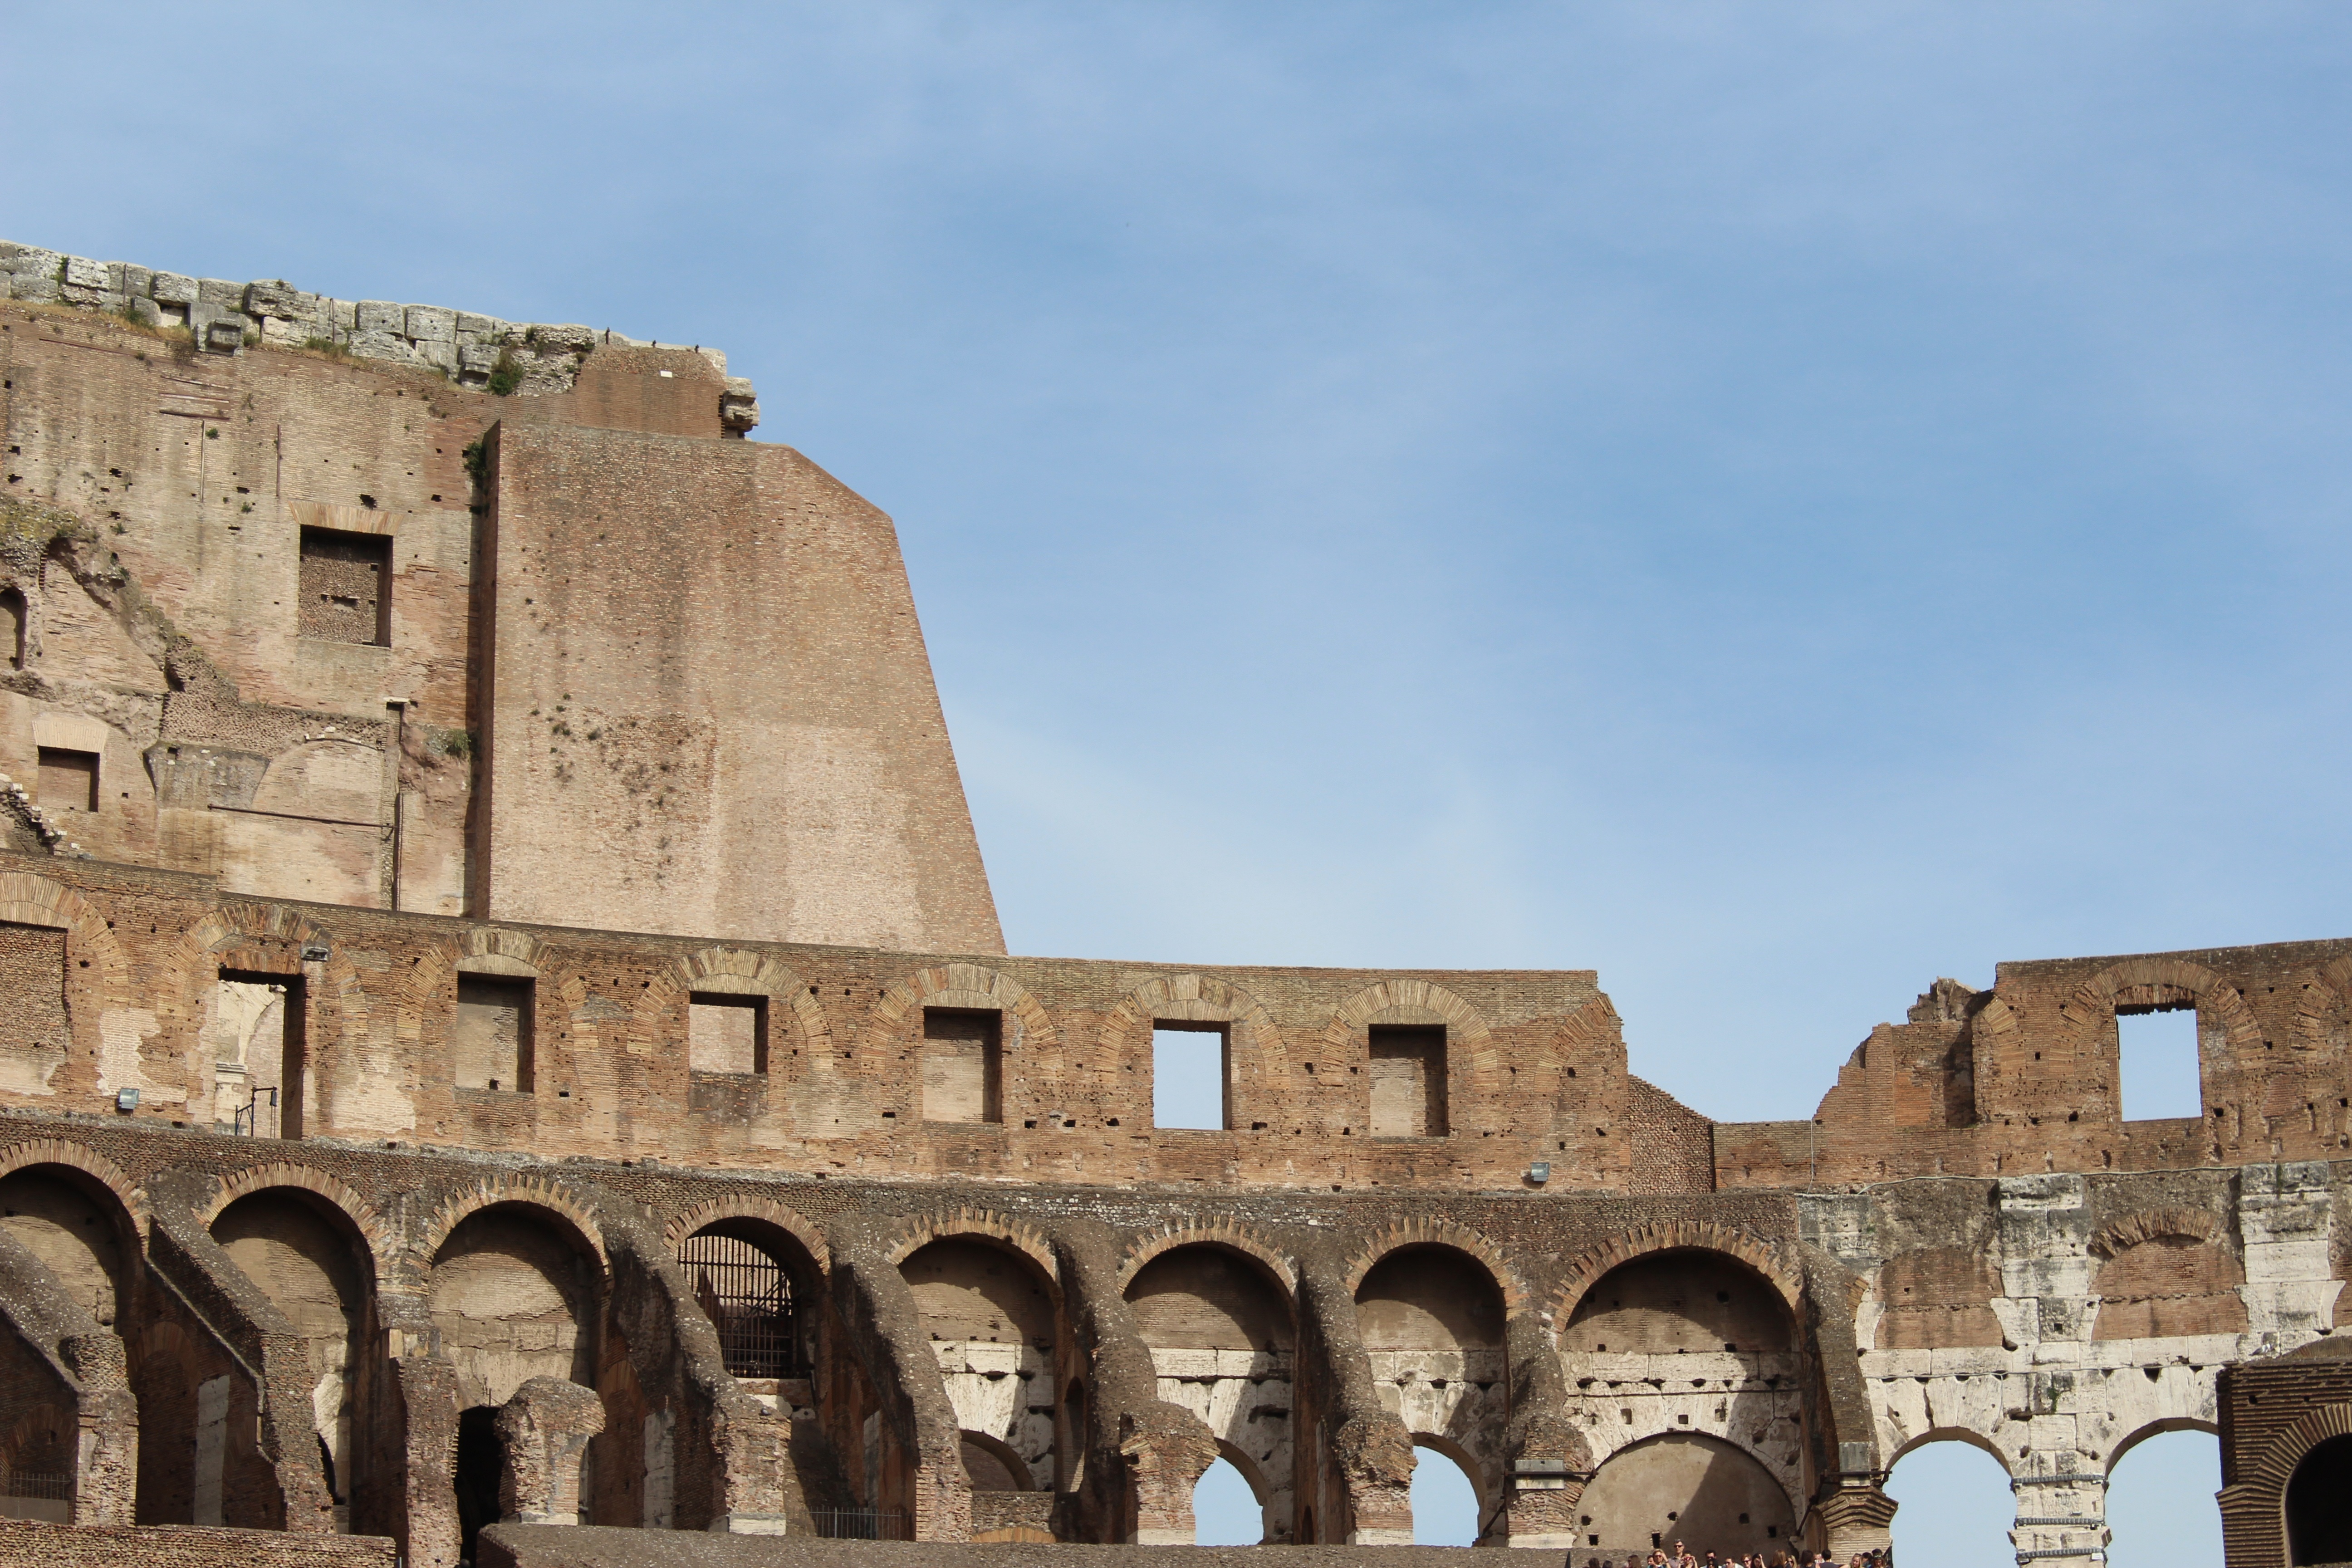
architecture, building, landmark, italy, fortification, colosseum, rome, amphitheatre, temple, ruins, history, ancient rome, archaeological site, unesco world heritage site, historic site, ancient history, ancient roman architecture